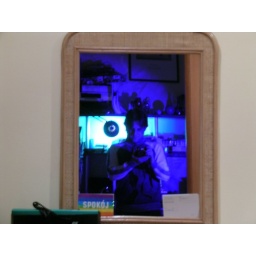
Self portrait in black and blue